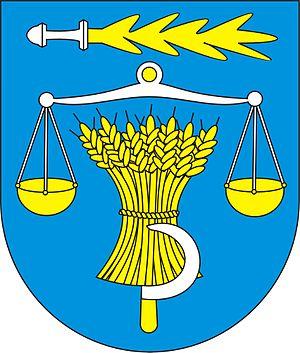
Bodružal est un village de Slovaquie situé dans la région de Prešov.